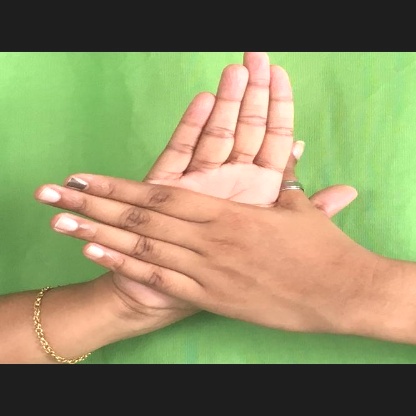
Mudra: Chakra